When I Was in Xia Village

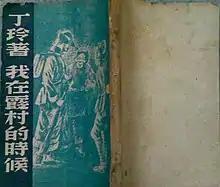
Printed Cover of Ding Ling's 1941 fiction "When I was in Xia Village"

"When I was in Xia Village" (Simplified Chinese: 我在霞村的时候; Pinyin: "wǒ zài xiá cūn de shí hòu") is a short story written in 1941 by Ding Ling, a Chinese writer. The story was originally published in June 1941 in China's Culture (中国文化, zhōng guó wén huà), a Yan'an journal, which tells the story of a young woman named Zhen Zhen, who was abducted and forced into sexual servitude by the invading Japanese. She later worked as a spy for the Chinese Communist Party (CCP) as a Japanese army prostitute to collect wartime information. Zhen Zhen was treated differently with honor, pity, and disdain by her fellow villagers, as well as by Party members upon her return to Xia village.